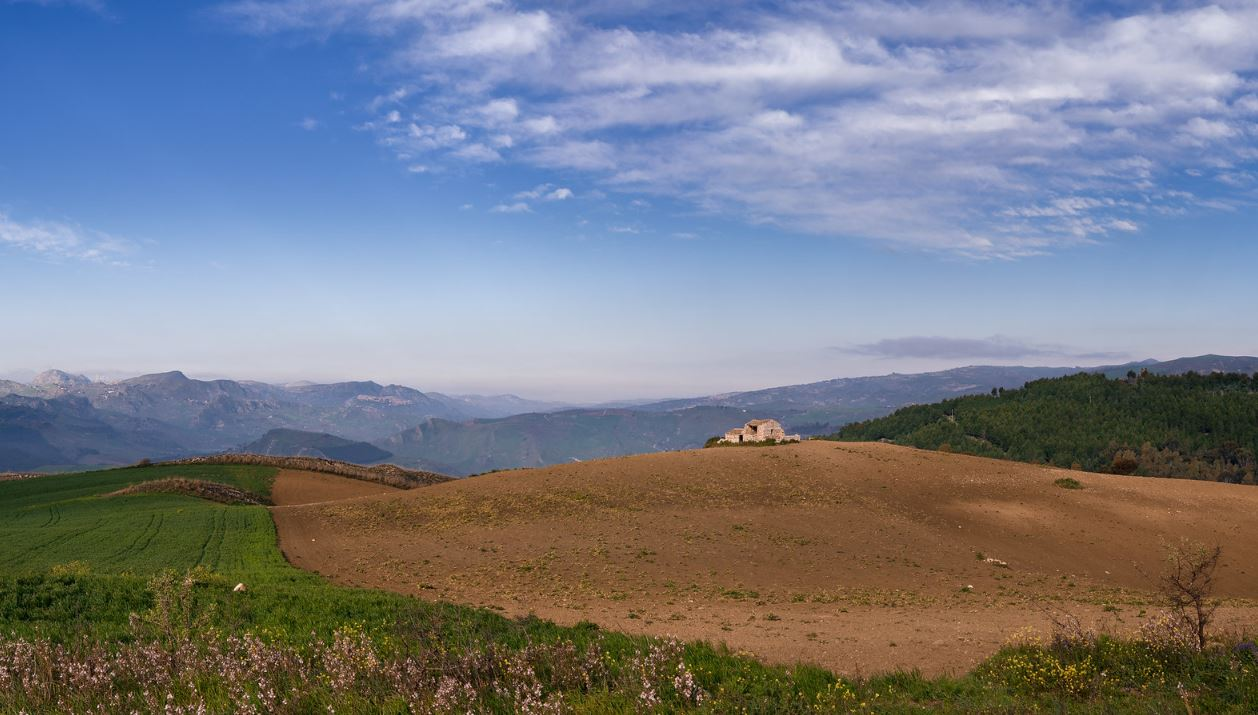
Fire: no
Smoke: no